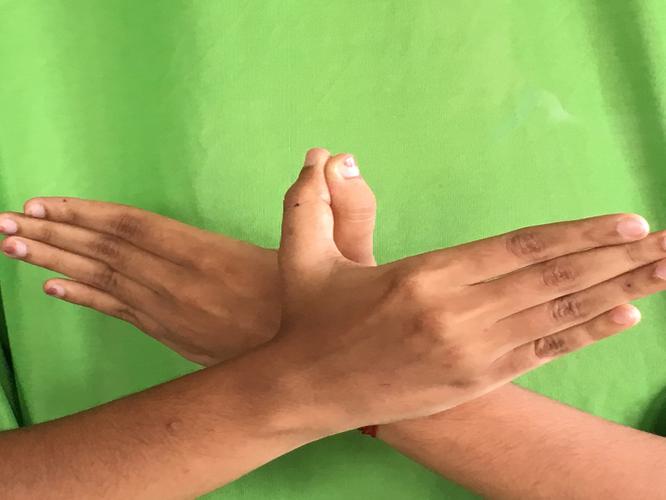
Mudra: Garuda
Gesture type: double_hand